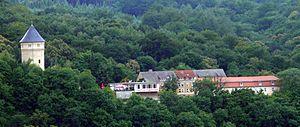
Le château d'Osterstein est un château fort allemand situé sur la Hainberg à Untermhaus qui dépend aujourd'hui de la municipalité de Gera. Ce château était autrefois la résidence des princes de Reuss de la branche cadette.
Gera est une ville allemande de Thuringe. Célèbre pour ses draps dès le Moyen Âge, Gera a été un centre important de l'industrie textile au XIXᵉ siècle. Capitale de la principauté de Reuss à partir de 1848, ville industrielle importante de la RDA, Gera peine à se reconvertir et a perdu 20 % de sa population depuis 1990.